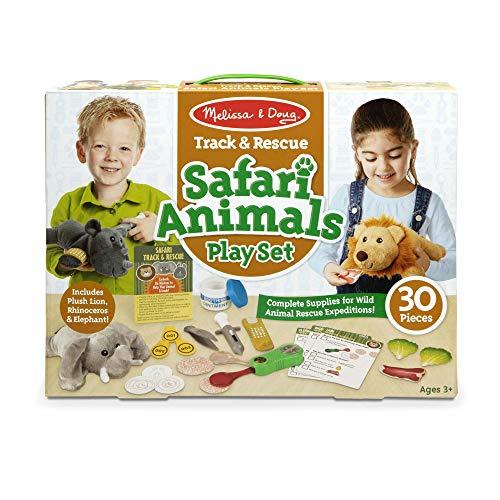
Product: Melissa & Doug Track & Rescue Safari Animals Play Set with 3 Plush Stuffed Animals (30 Pcs)
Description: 30-piece pretend play wild animal expedition play set with a plush rhino, lion, and elephant approximately 8.5-inch/22 cm and tracking and rescue essentials.
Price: $18.97
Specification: ProductDimensions:10.7x3.5x13.5inches|ItemWeight:1.48pounds|ShippingWeight:1.48pounds(Viewshippingratesandpolicies)|ASIN:B07B41LM84|Itemmodelnumber:8543|Manufacturerrecommendedage:36months-7years